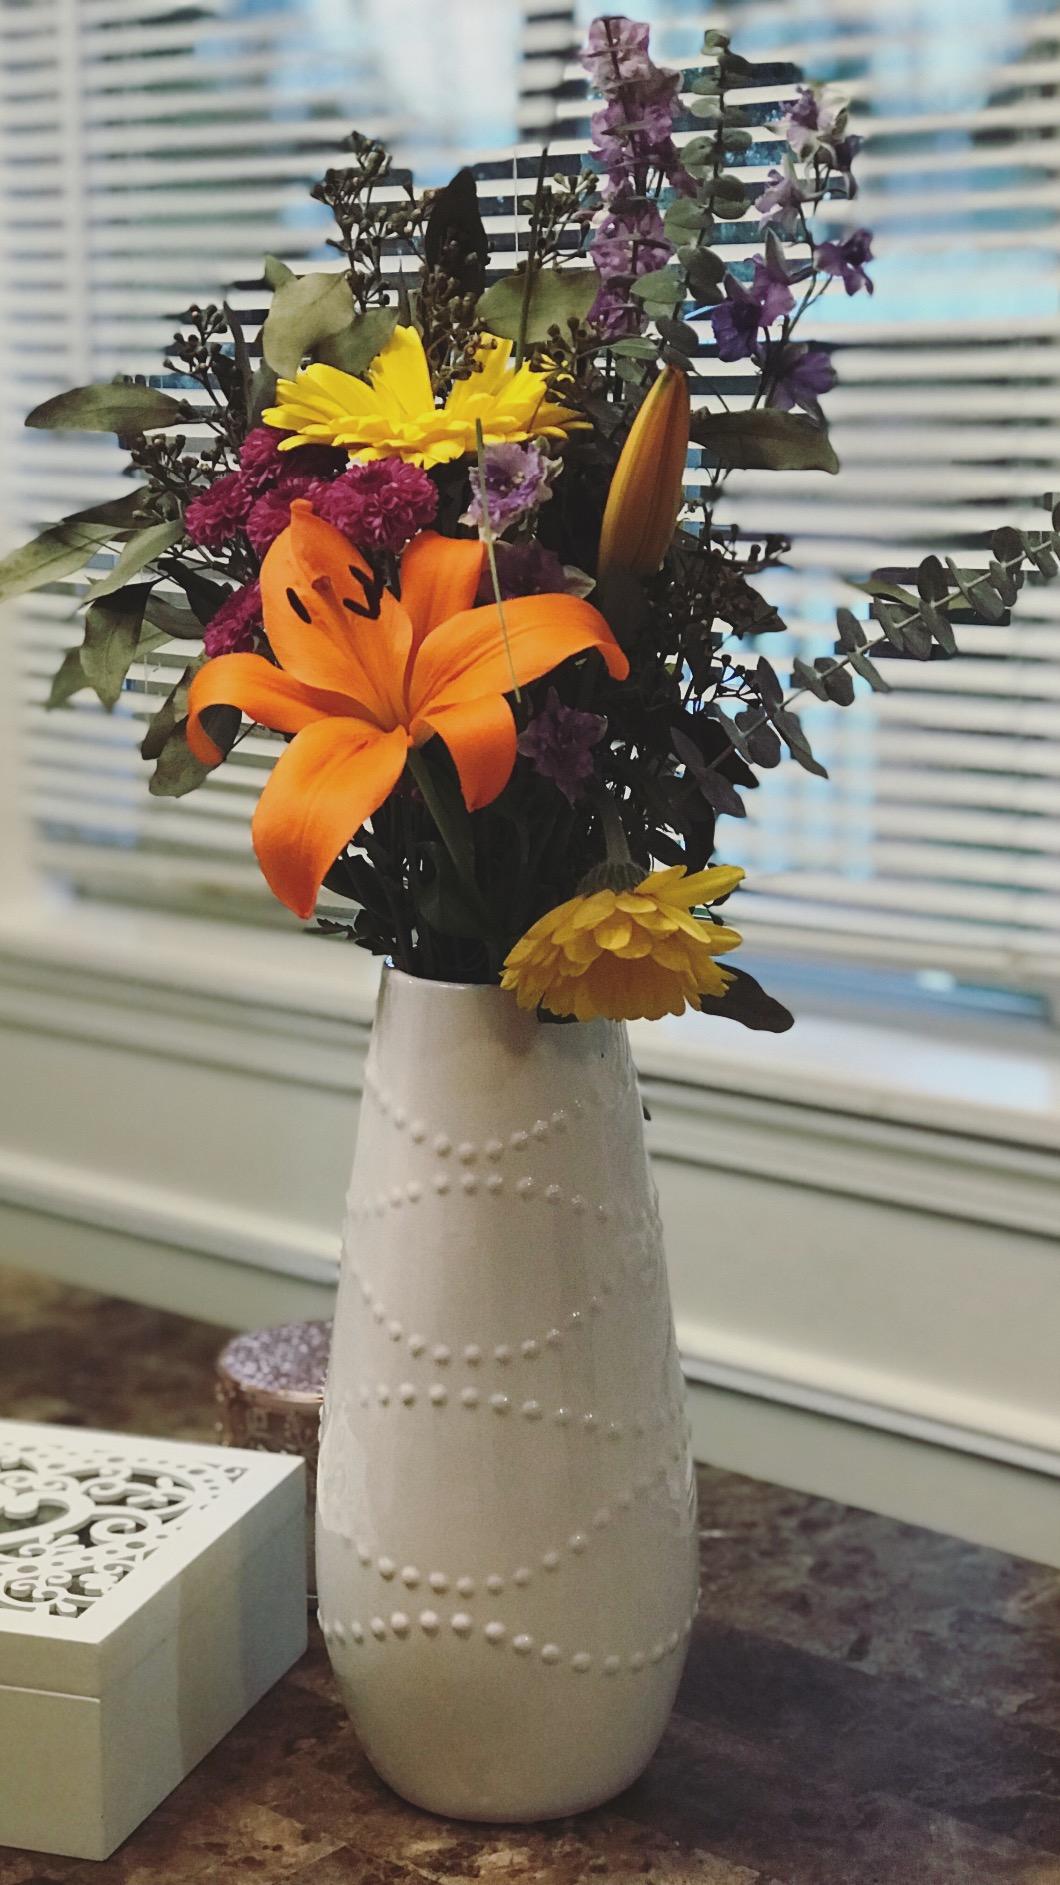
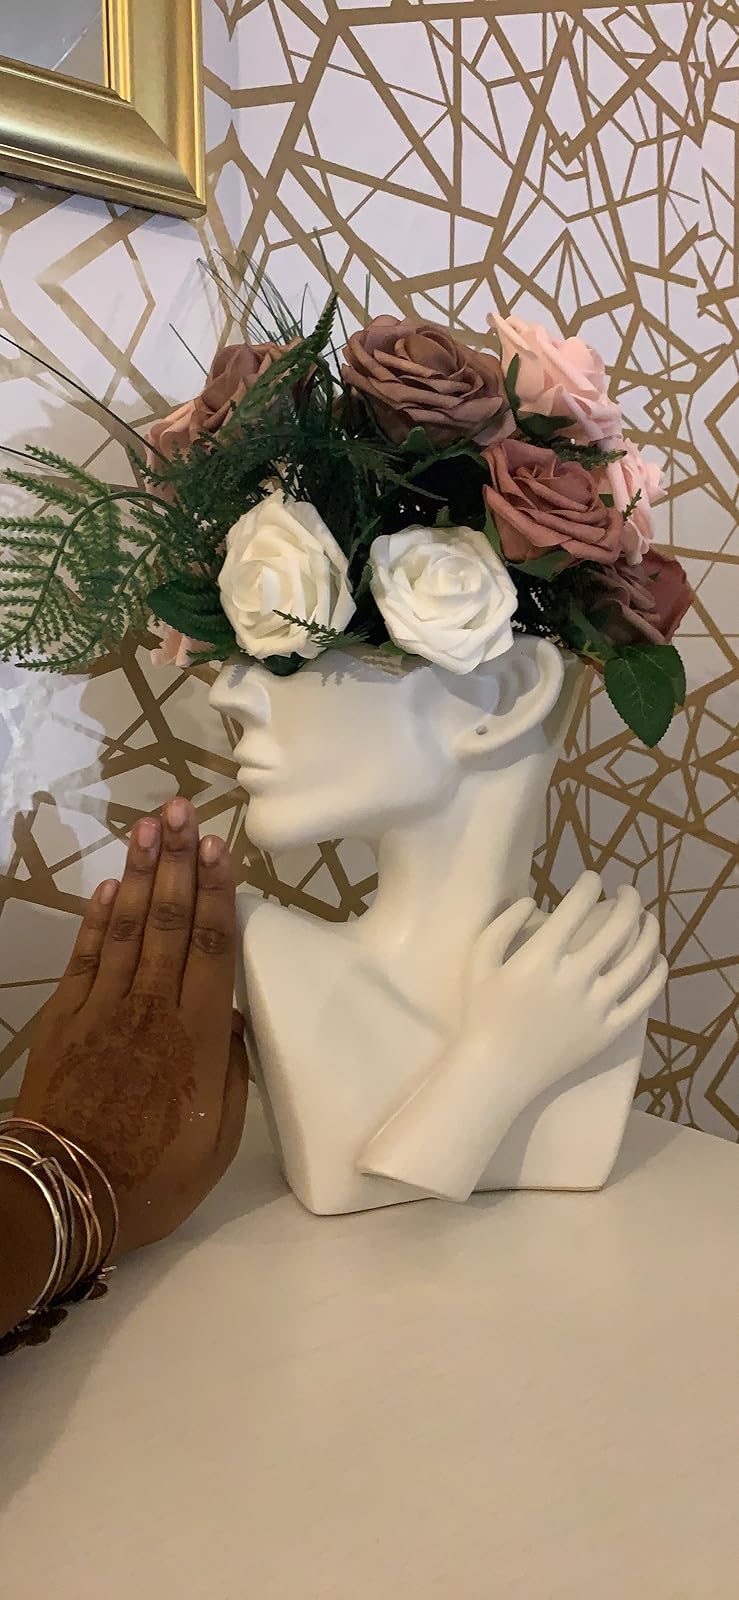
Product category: vase
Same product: no